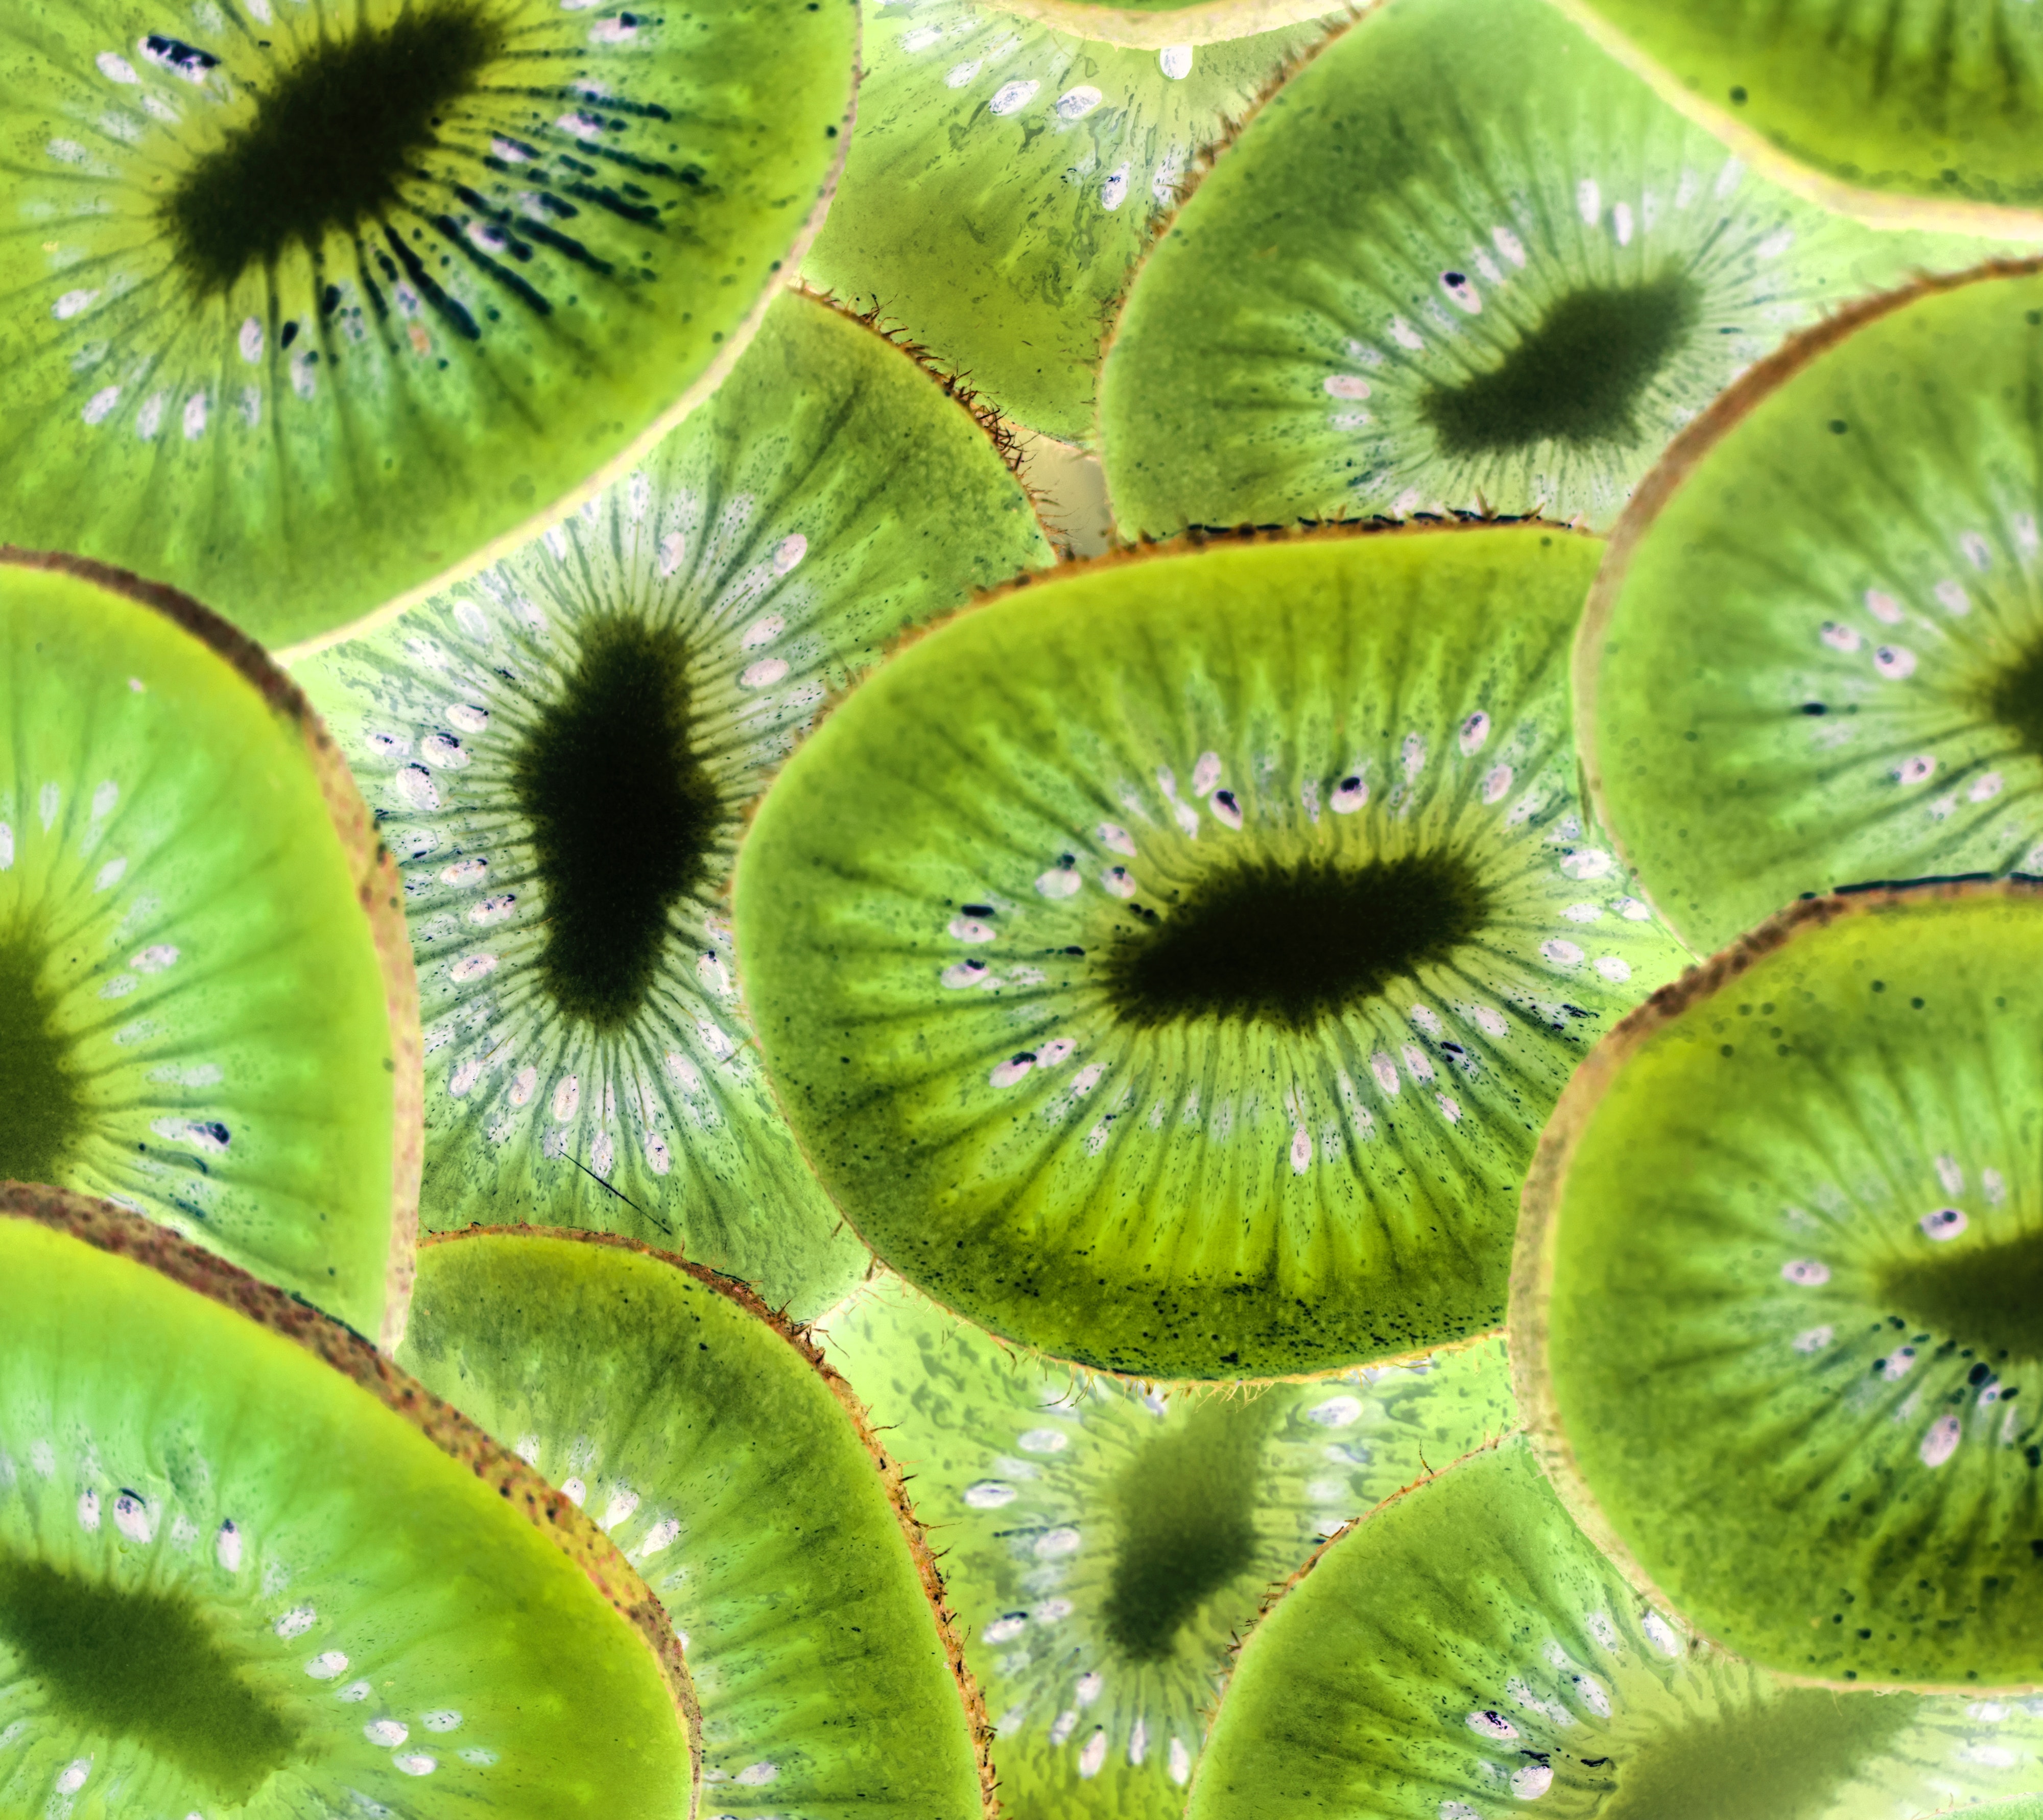
green, close up, organism, kiwifruit, macro photography